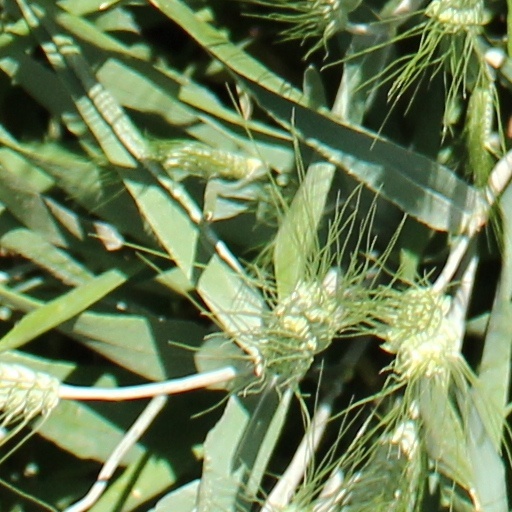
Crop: wheat